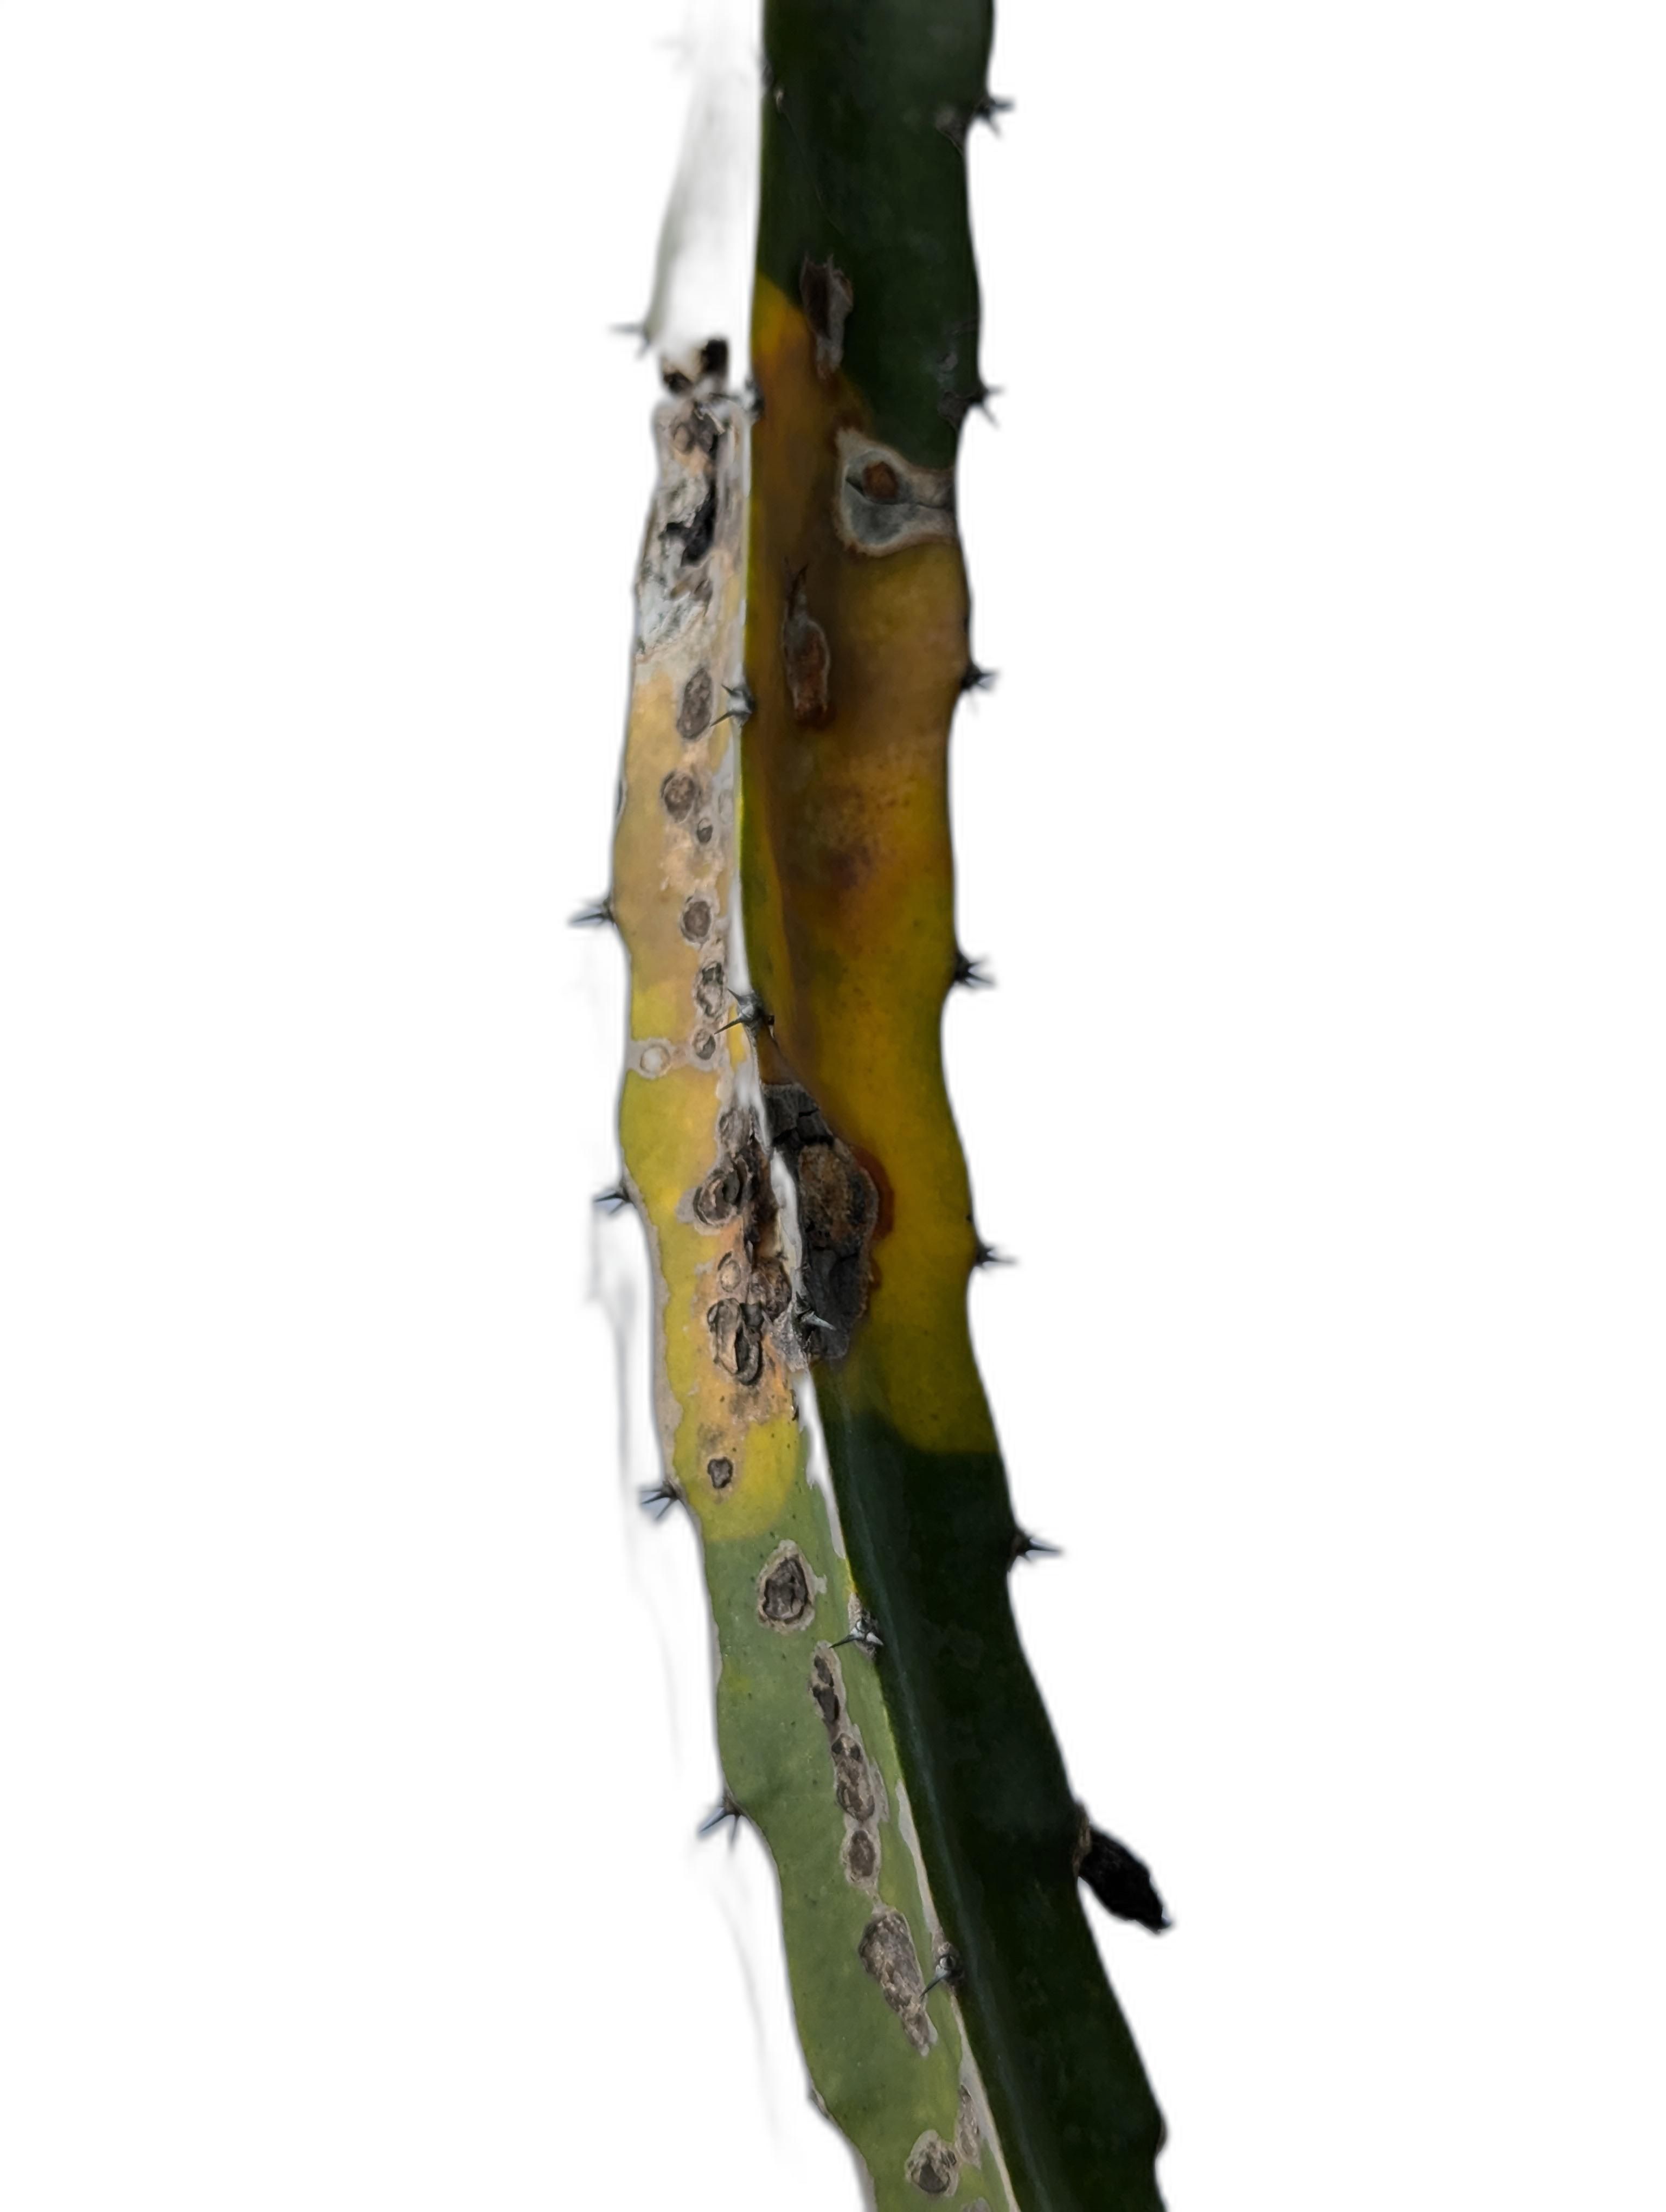
Label: Bad leaf